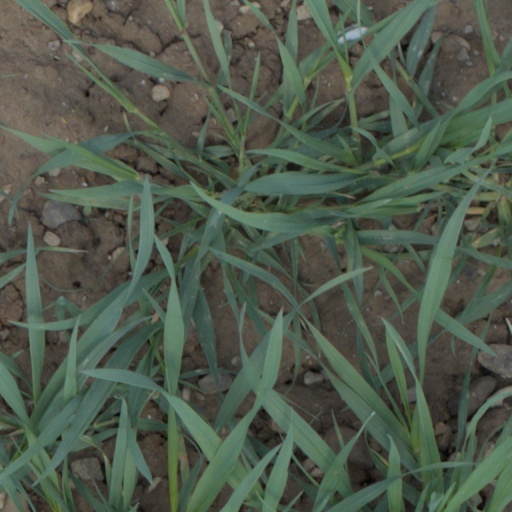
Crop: wheat